Renata Arruda

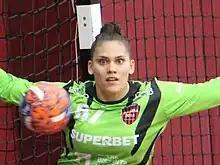

Renata Lais de Arruda (born 18 February 1999) is a Brazilian handballer for CS Gloria 2018 and the Brazilian national team.